A Matter of Choice

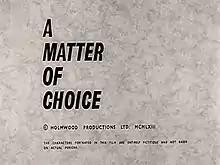
Opening titles

A Matter of Choice is a 1963 British black and white drama film directed by Vernon Sewell and starring Malcolm Gerard, Michael Davis, Anthony Steel, Jeanne Moody and Ballard Berkeley. The screenplay was by Paul Ryder based on an original story by Sewell and Derren Nesbitt.